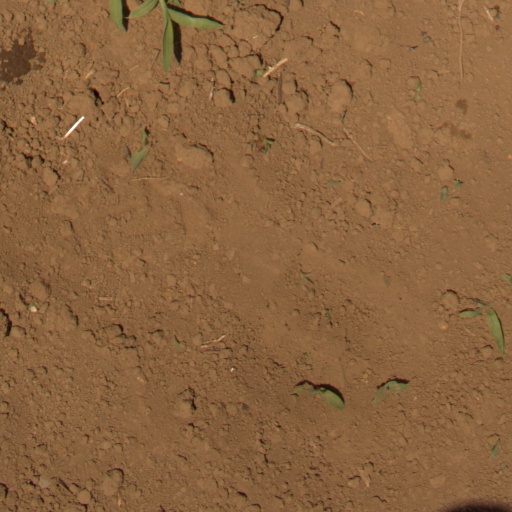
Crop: Jerusalem artichoke